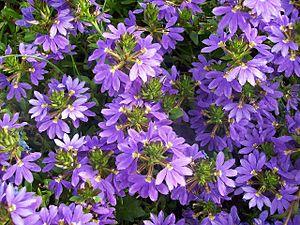
Scaevola aemula est un petit arbuste de la famille des Goodeniaceae, originaire du sud de l'Australie. Haut de 50 cm, il produit des fleurs blanches ou bleues groupées en épis mesurant jusqu'à 24 cm de long, d'août à mars dans son aire de répartition. Les fruits sont des baies rondes, frippées de 4,5 mm de diamètre.